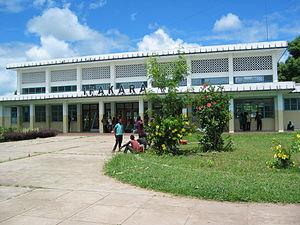
Le chemin de fer Tanzanie-Zambie, TAZARA railroad en anglais a été construit dans les années 1970 par la Tanzania-Zambia Railway Authority afin de désenclaver la Zambie un pays sans accès à la mer et de créer une alternative au chemin de fer passant par la Rhodésie du Sud et l'Afrique du Sud, deux pays alors soumis à un régime d'apartheid et de ce fait boycottés par la plupart des pays indépendants d'Afrique.
La Tanzanie, en forme longue la république unie de Tanzanie ou république-unie de Tanzanie, en swahili Tanzania et Jamhuri ya Muungano wa Tanzania, en anglais Tanzania et The United Republic of Tanzania, est un pays d'Afrique de l'Est situé en bordure de l'océan Indien, dans la partie tropicale de l'hémisphère sud. Il est entouré au nord par le Kenya et l'Ouganda, à l'ouest par le Rwanda, le Burundi et la République démocratique du Congo, au sud-ouest par la Zambie et le Malawi et au sud par le Mozambique. Le pays couvre 945 087 km² et compte 58,5 millions d'habitants en 2018, essentiellement bantous. Sa capitale est Dodoma, située dans l'intérieur des terres, mais le principal pôle économique est l'ancienne capitale Dar es Salam, située sur la côte. Les langues officielles sont le swahili et l'anglais mais l'arabe est aussi parlé notamment dans les îles de Zanzibar et Pemba.
Ifakara est une ville située dans la région de Morogoro, en Tanzanie.